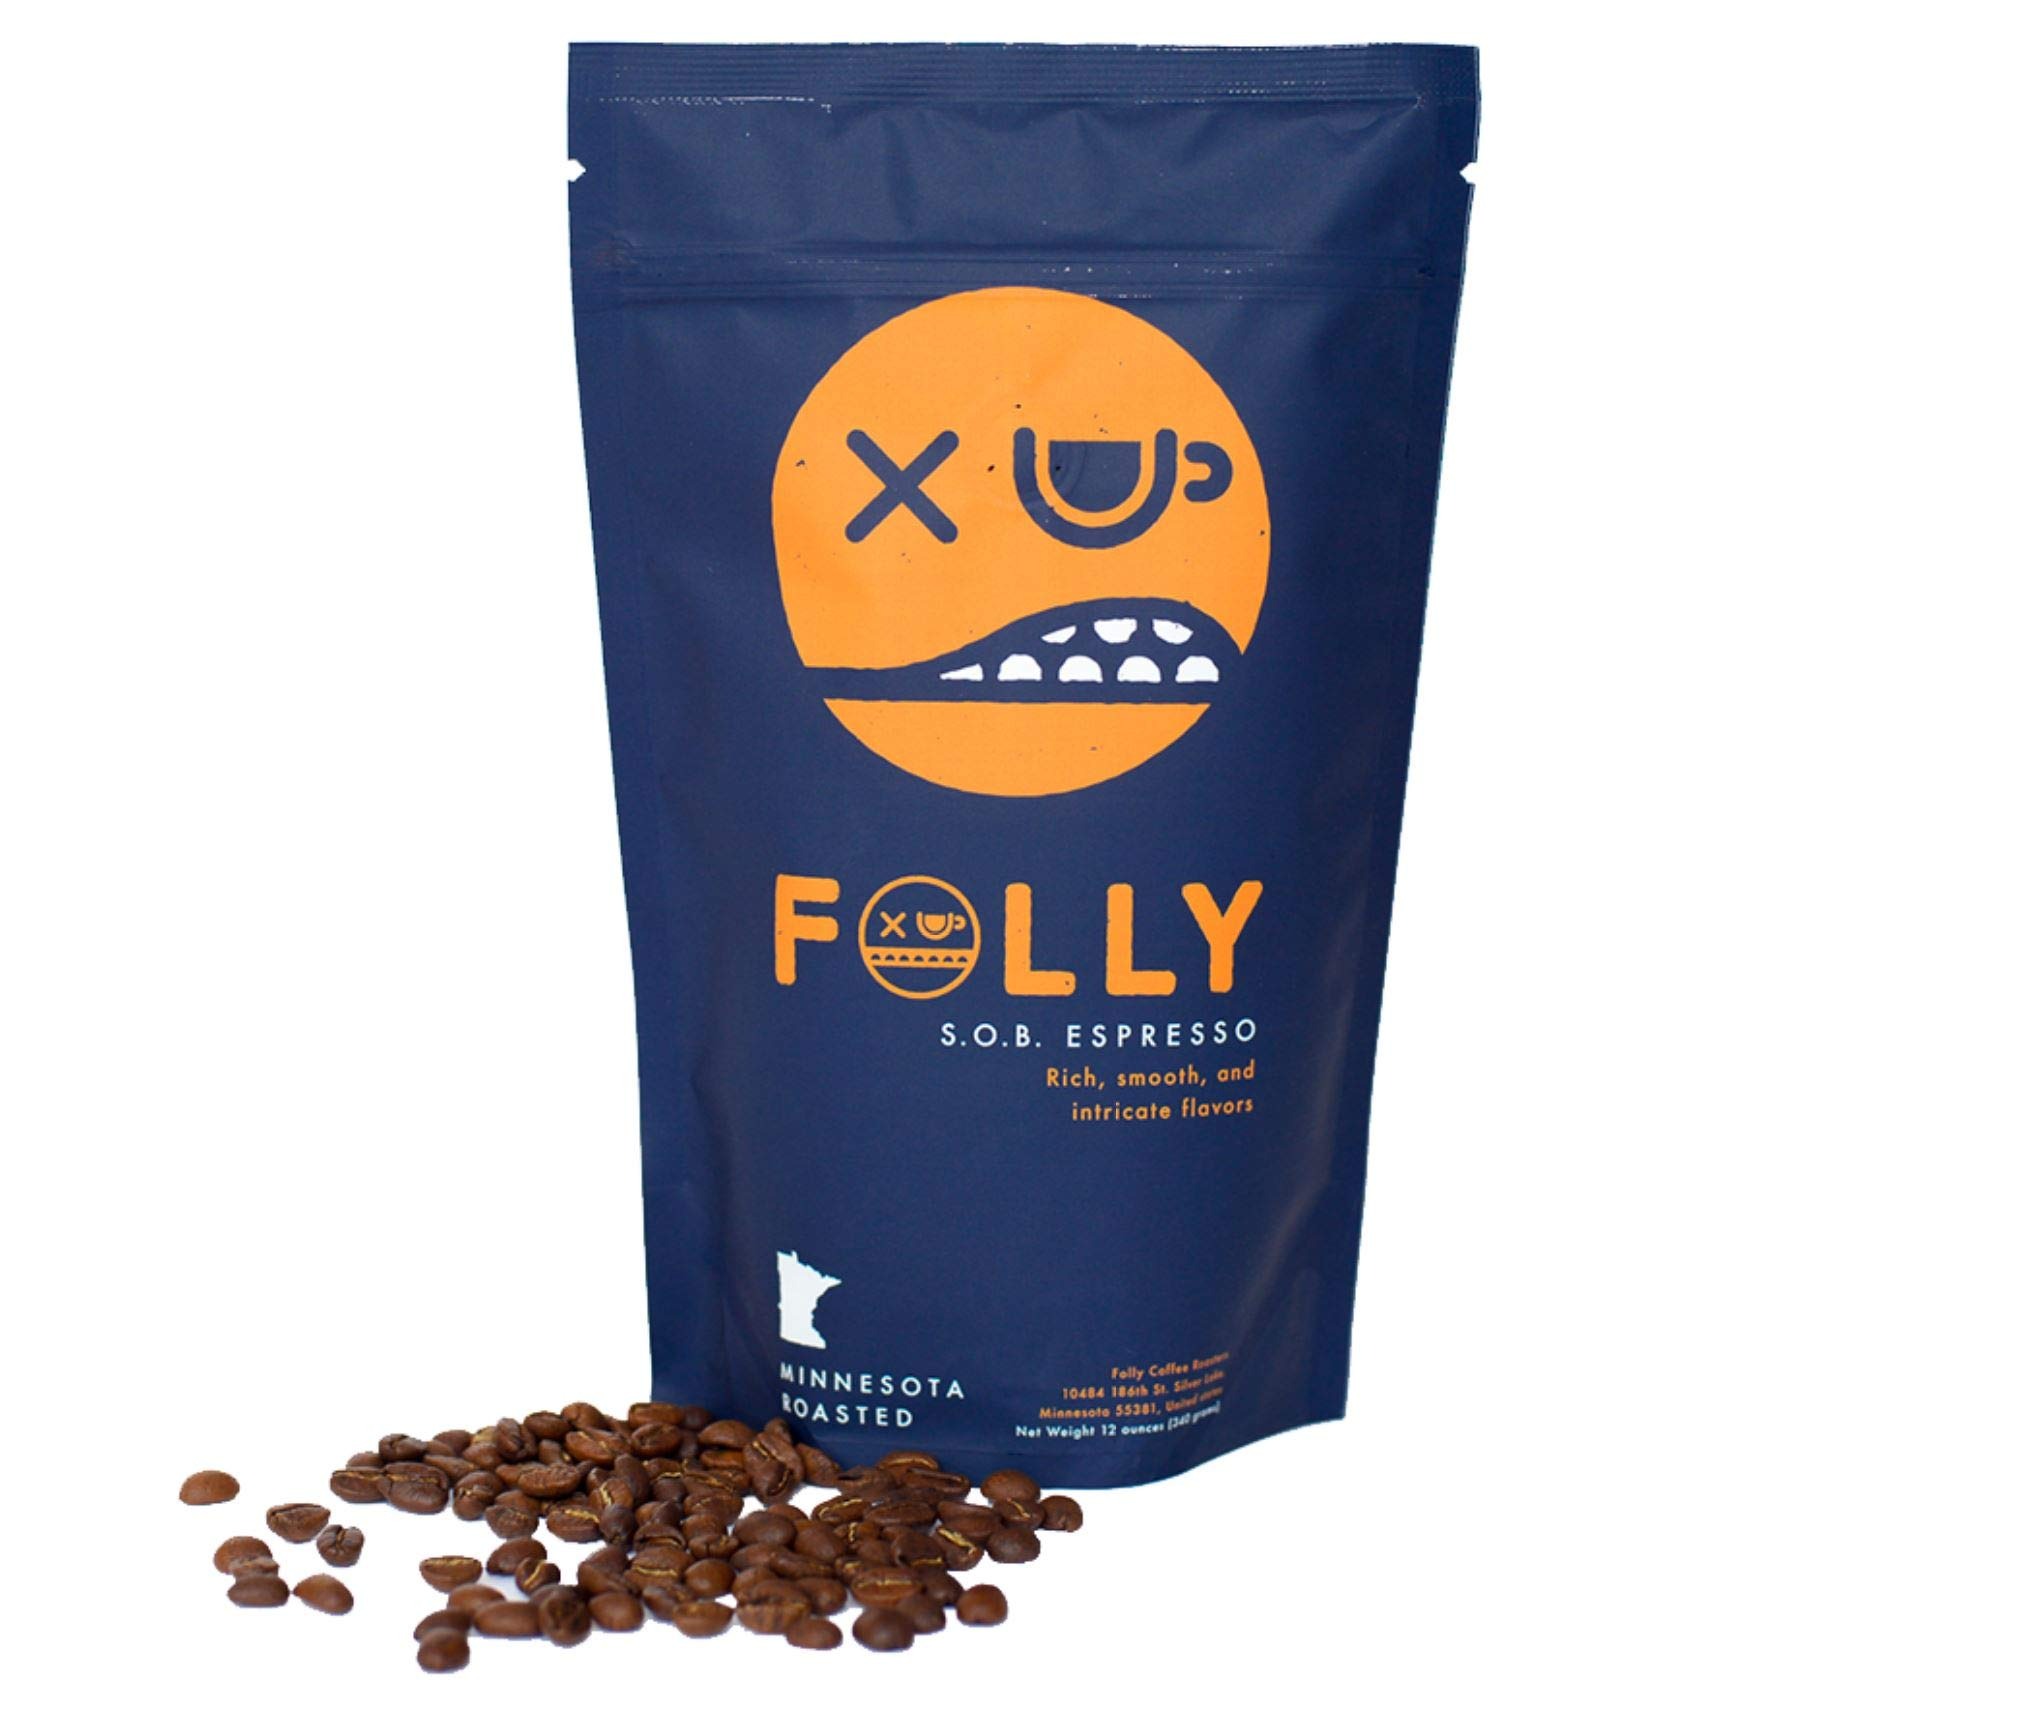
Item Name: Folly Coffee | SOB Espresso | Medium Dark Roast, Small Batch, Rotating Single Origin (Guatemala, Peru, Brazil) | Fair Trade | Whole Bean, 12 oz Bag
Bullet Point 1: Rotating single origin (Guatemala, Peru, Brazil) fair trade organic, small batch whole coffee beans, freshley roasted within 90 days in Minnesota
Bullet Point 2: Lightly roasted, rich, smooth, and balanced yet complex
Bullet Point 3: Unique espresso made by tandem roasting - part light roasted to bring out flavors of the origin and part dark roasted for depth
Bullet Point 4: Award-winning flavor and consistency through responsibly sourced, high end specialty beans and intentional roasting
Bullet Point 5: Peak freshness at your door - packed shortly after roasting, we Nitrogen flush to remove oxygen and seal each bag with a one-way valve and resealable zipper to maintain peak freshness as you enjoy!
Product Description: Folly Coffee SOB espresso is a fantastic representation of an espresso bean. It has the dark chocolate richness of a classic espresso with the bright flavors of a single origin espresso. Folly Coffee Roasters is an award winning, small batch coffee roaster based out of Silver Lake, MN. Independently owned and operated, Folly Coffee launched in January of 2018 and has received local and national recognition for their selection of specialty coffees. Folly roasts coffees to bring out the natural flavors of the high-end coffees they source without any bitterness. All Folly Coffees are fully traceable and ethically sourced. <br> <br><b>Roasted in Small Batches</b><br>Folly roasts coffees to bring out the natural flavors of the high-end coffees they source without any bitterness. <br> <br><b>Rotating Single Origins</b><br>All Folly Coffees are single origin, fully traceable, and ethically sourced. Origins for our coffees vary depending on our small batch roast. Our rotating single origin process offers the seasonality of a rotating coffee, so no one bag is completely alike.
Value: 12.0
Unit: Ounce

Price: 15.99